To SquarePants or Not to SquarePants

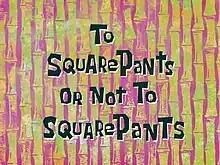
Title card

"To SquarePants or Not to SquarePants" is an episode from the American animated television series "SpongeBob SquarePants", acting as the second half of the 16th episode of the sixth season, and the 116th episode overall. It first aired on Nickelodeon in the United States on July 17, 2009, and was written by Luke Brookshier, Nate Cash and Steven Banks.